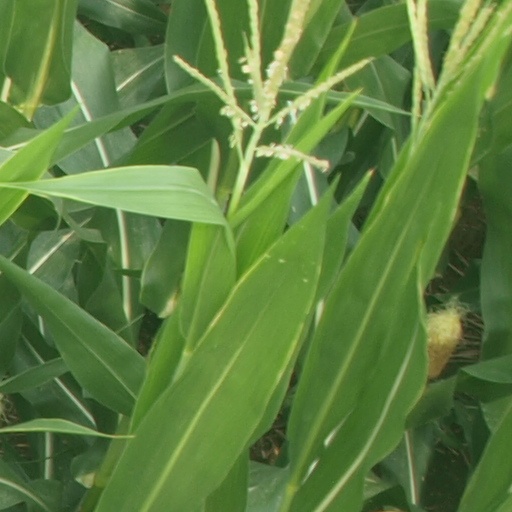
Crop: maize; corn